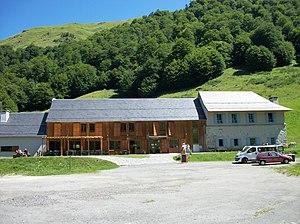
Hospice de France en Août 2011
L’Hospice de France est un lieu-dit des Pyrénées françaises situé sur la commune de Bagnères-de-Luchon, en Haute-Garonne, dans la région Occitanie. C'est le lieu de départ de nombreuses randonnées.